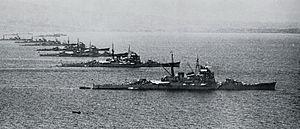
La classe Takao a été la quatrième classe de croiseurs lourds de la Marine impériale japonaise, construite d'avril 1927 à juin 1932, dans les arsenaux de Yokosuka et Kure, et les chantiers navals de Nagasaki et de Kobe, et la dernière conçue sous l'égide des traités de limitation des armements navals. Les croiseurs qui l'ont constituée ont donc été, selon la pratique japonaise habituelle, plus puissamment armés que leurs prédécesseurs, et n'ont donc, pas plus qu'eux, respecté la limite maximale de déplacement de 10 000 tonnes, imposée par le traité de Washington de 1922.